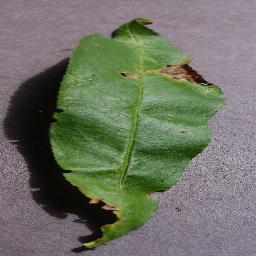
Label: Peach___Bacterial_spot